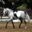
Label: horse